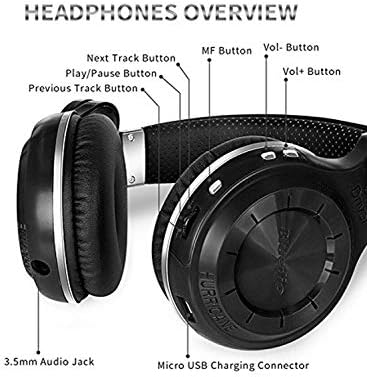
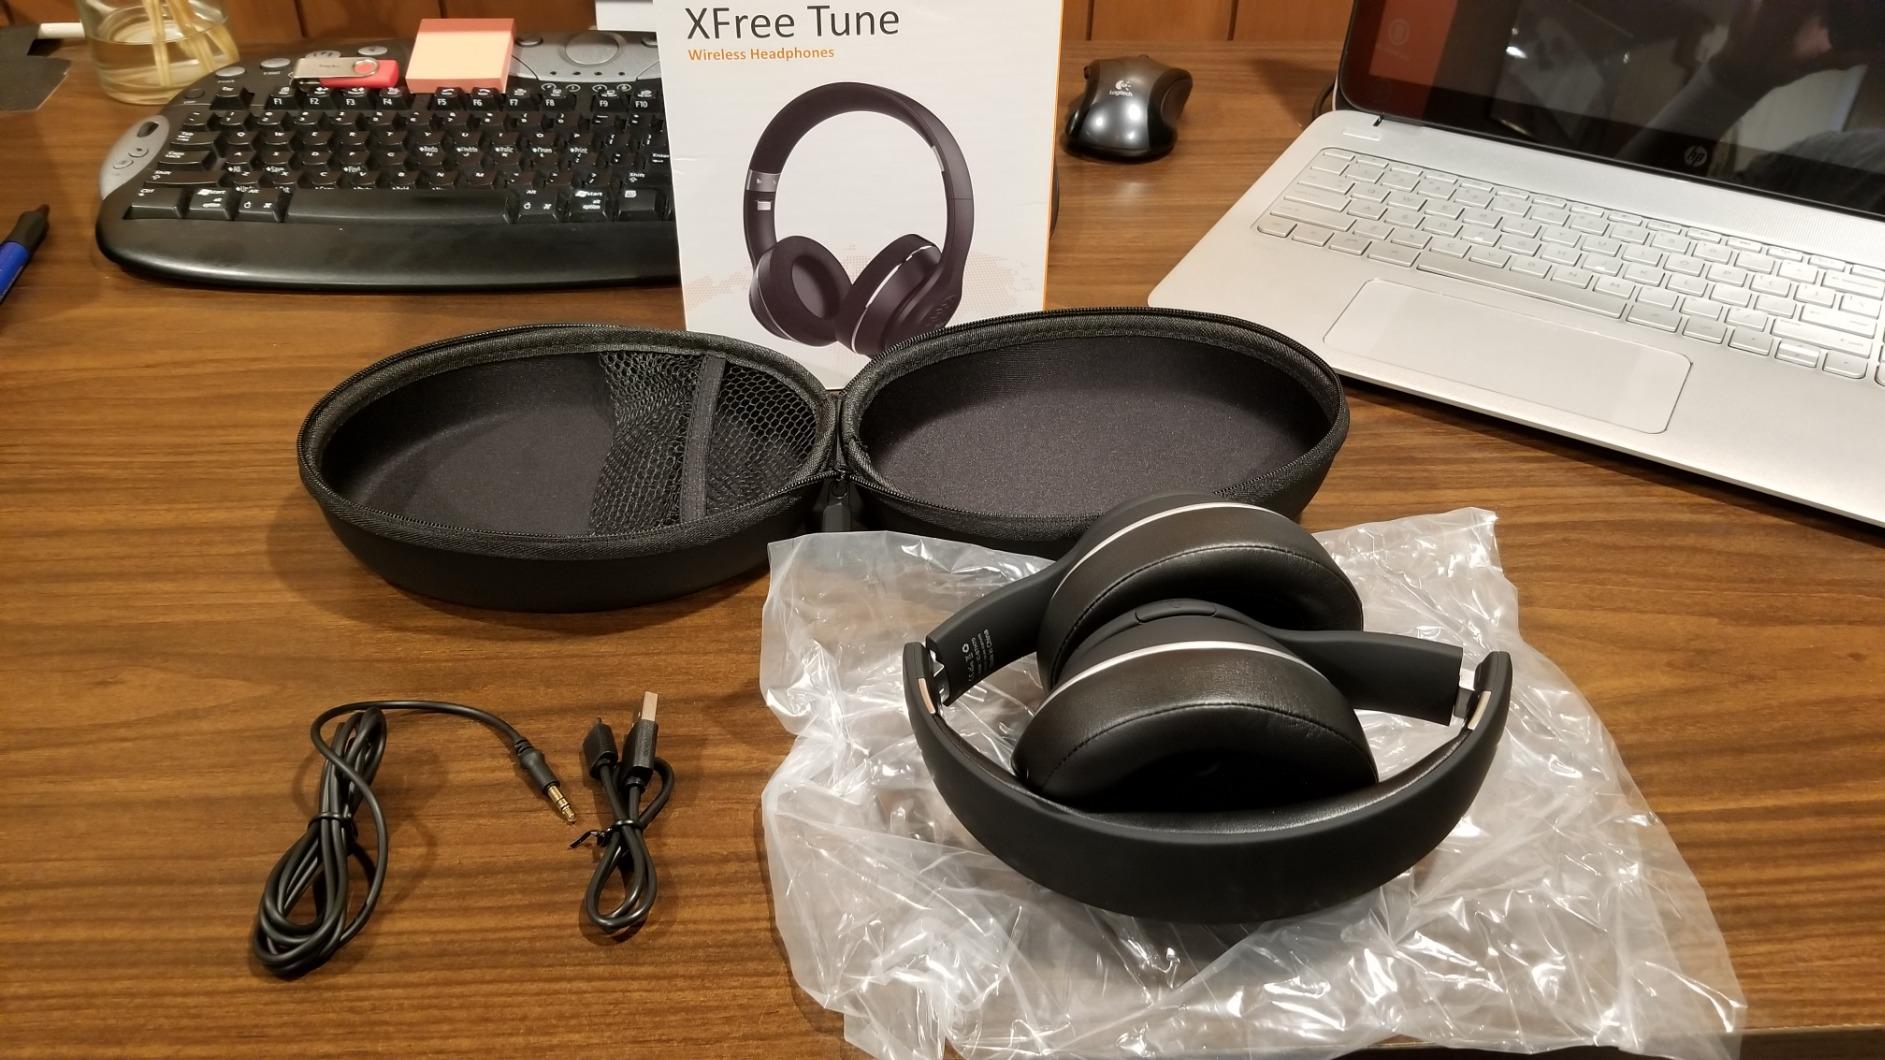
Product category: headphones
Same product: no